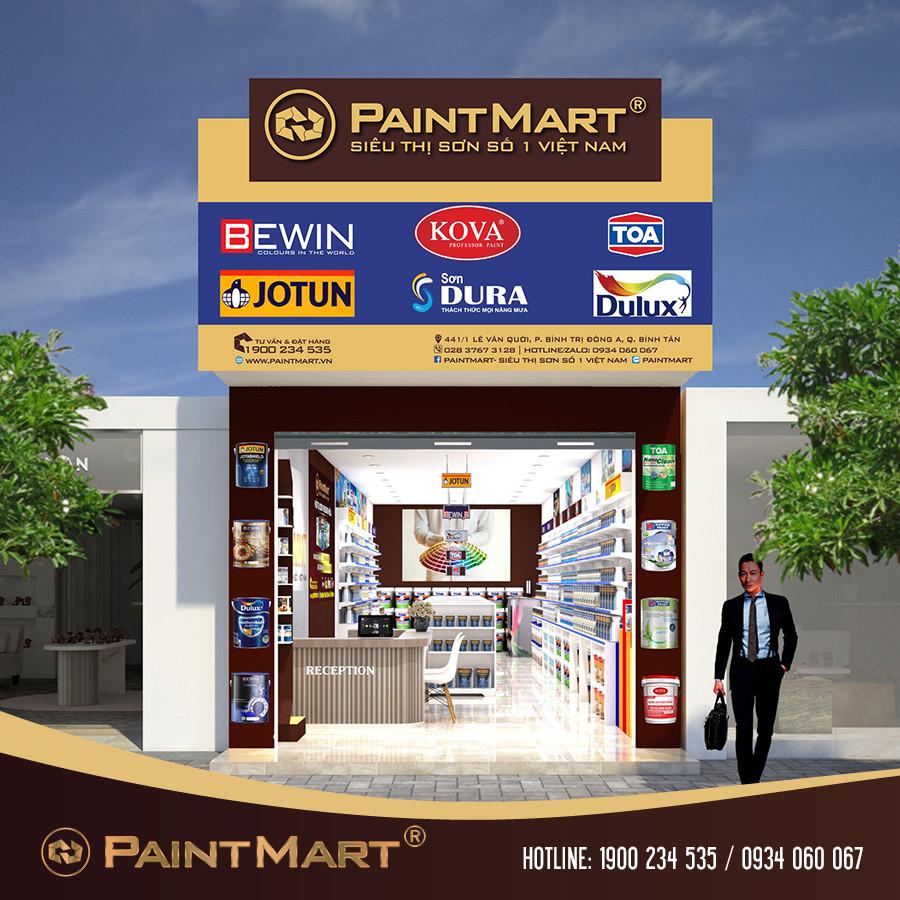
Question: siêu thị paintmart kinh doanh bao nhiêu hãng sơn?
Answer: siêu thị kinh doanh sáu hãng sơn